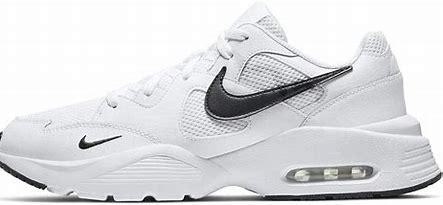
Brand: Nike
Model: Air Max Fusion